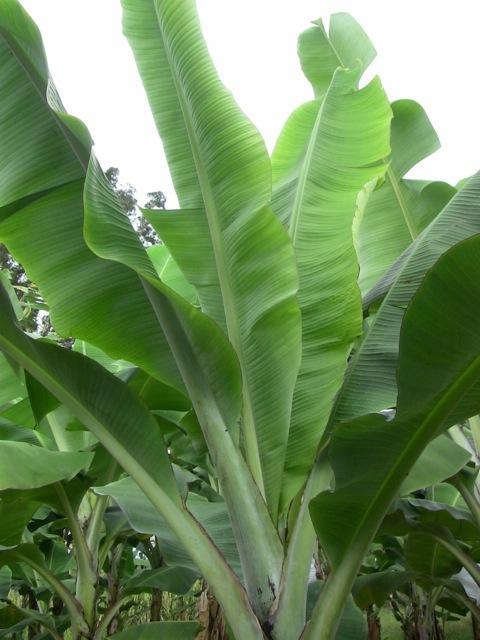
Plant: Banana
Disease: banana bunchy top